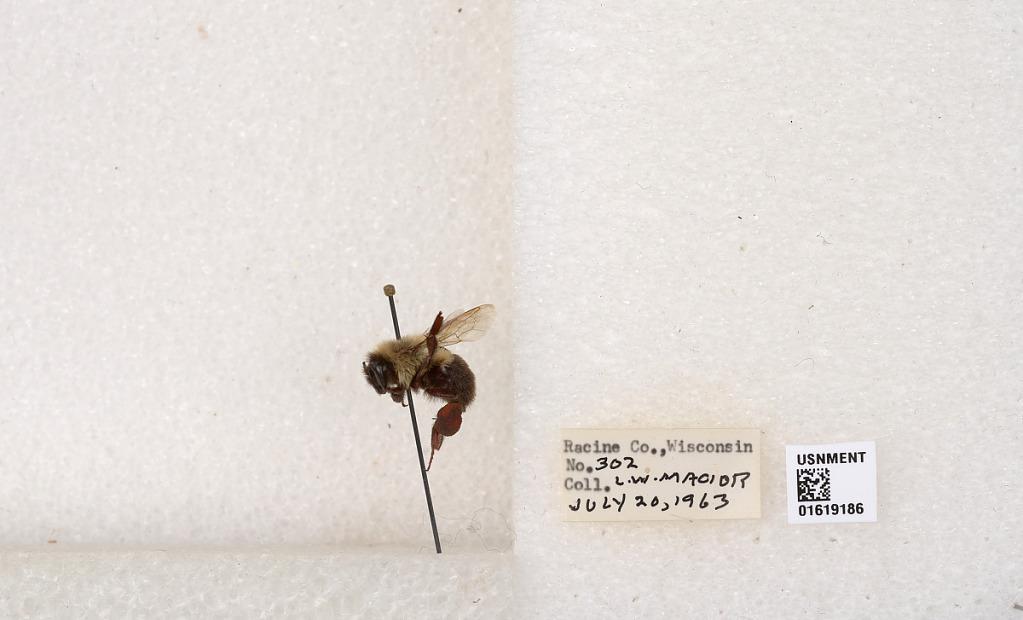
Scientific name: Bombus impatiens Cresson
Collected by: L. Macior
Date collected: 1963-7-20
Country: United States
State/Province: Wisconsin
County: Racine
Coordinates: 42.7299, -87.8123